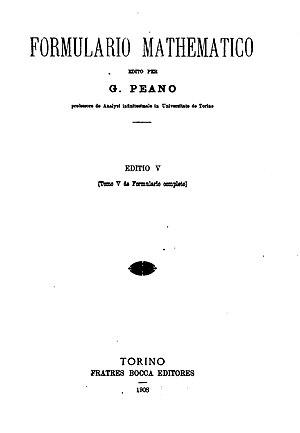
Page de garde du Formulario Mathematico de Giuseppe Peano, 1908
Le latino sine flexione, aussi appelé interlingua de Peano ou interlingua de l'API, et abrégé en LsF ou IL, est une langue auxiliaire internationale inventée en 1903 par le mathématicien italien Giuseppe Peano.
Le Formulaire de mathématiques est une œuvre dirigée par Giuseppe Peano, et rédigée par celui-ci et ses collaborateurs, parmi ceux-ci Giovanni Vailati, Mario Pieri, Alessandro Padoa, Giovanni Vacca, Gino Fano, Cesare Burali-Forti, etc. Elle vise à exprimer de façon organisée les principales théories mathématiques dans la langue symbolique introduite par Peano à partir de 1888. La publication du Formulaire de mathématiques connut cinq éditions de 1895 à 1908. Une majeure partie du Formulaire est écrite en langue symbolique. Les textes d'accompagnement des quatre premières éditions sont en français. La cinquième et dernière a été publiée sous le nom de Formulario mathematico en latino sine flexione, le latin simplifié inventé par Peano pour servir de langue auxiliaire internationale.